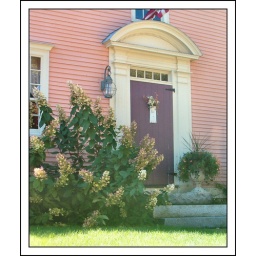
The front door of an old historic building in Portsmouth, New Hampshire.